Geology of Estonia

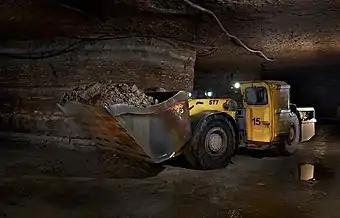
VKG Ojamaa mine for oil shale extraction, using an Atlas Copco Scooptram ST7 underground loader

Oil shale in Estonia remains a major part of the economy and throughout the 1950s, '60s, '70s, '80s and early '90s, geologists extensively prospected oil shale resources, with peak production in 1980. Phosphorite mining was also an important activity in Estonia through the 1980s, prompting the so-called Phosphorite War in 1987 when the Estonian public opposed the expansion of mining efforts, and the implicit threat of additional Russian miners being sent to the region. The major phosphorite mine at Maardu closed in 1991 due to its environmental impact.